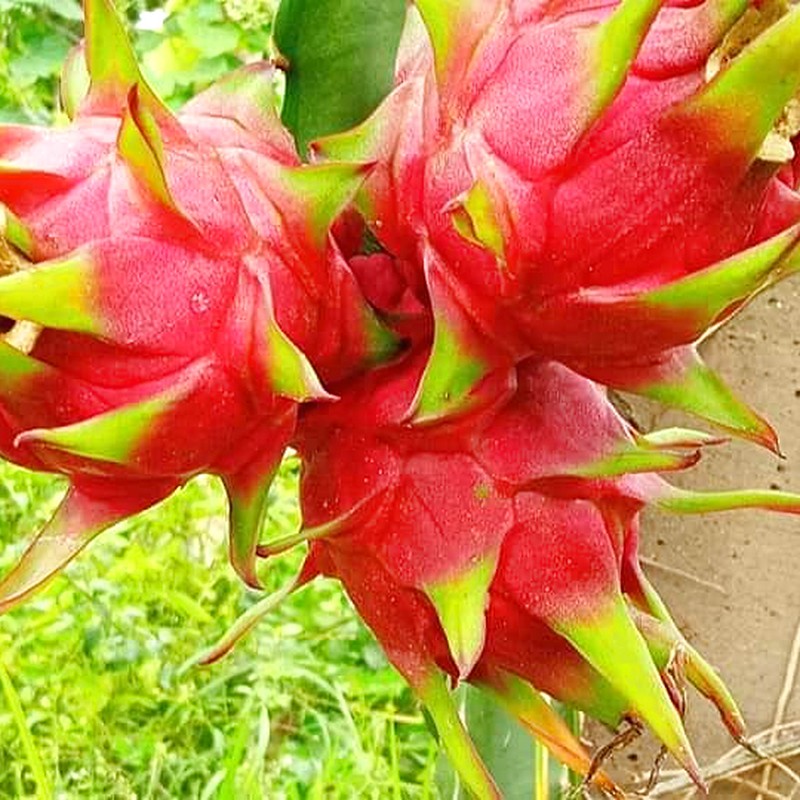
Label: Fresh Dragon Fruit